Thomas J. Scully

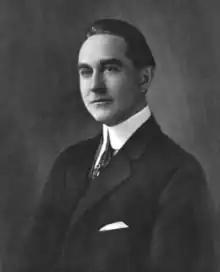

Thomas Joseph Scully (September 19, 1868 – December 14, 1921) was an American Democratic Party politician who represented New Jersey's 3rd congressional district for five terms from 1911 to 1921.